Halve Maen (Efteling)

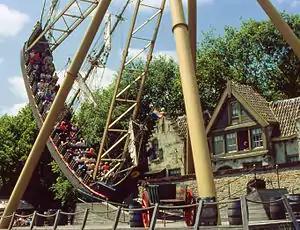
Halve Maen at the Efteling in 2007

Halve Maen (English: Half Moon) is a Pirate Ship ride at Efteling theme park in the Netherlands. Designed by Ton van de Ven and manufactured by Intamin, it opened its doors in 1982.